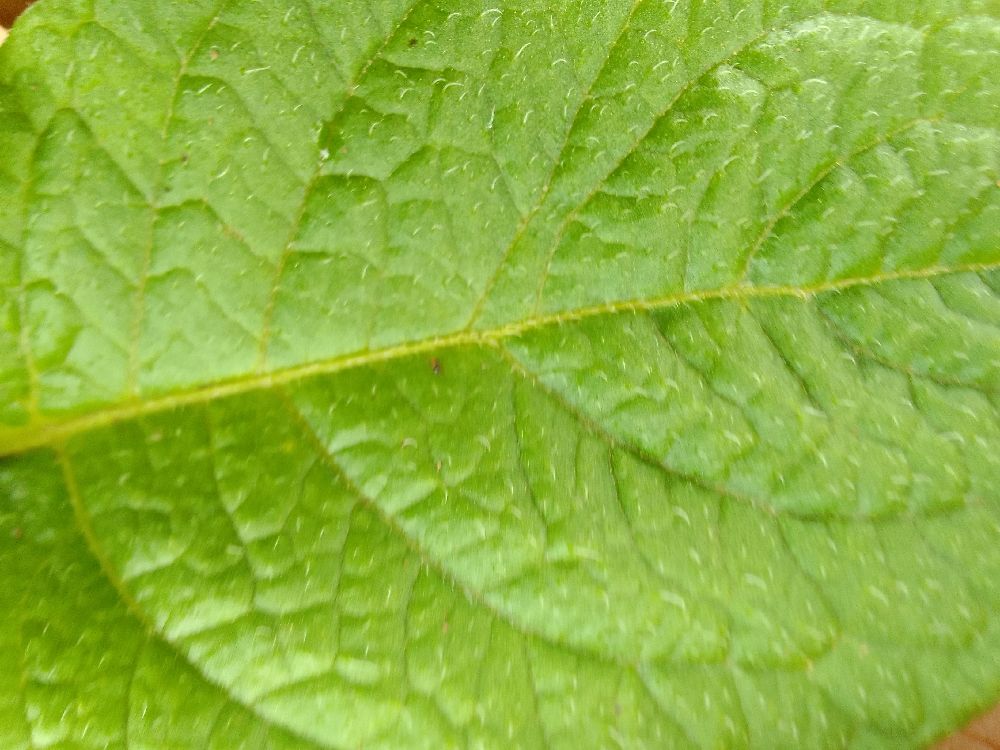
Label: Healthy